Stedelijk Museum Amsterdam

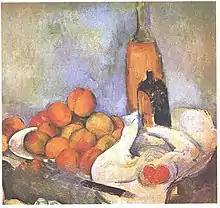
"Still life with bottles and apples" by Paul Cézanne was stolen in 1988

On 21 March 1986, Gerard Jan van Bladeren cut the painting "Who's Afraid of Red, Yellow and Blue III" (1967) by Barnett Newman with a utility knife during a psychotic episode. He was sentenced to eight months in jail and two years probation, and was banned from the museum for three years. On 21 November 1997, Van Bladeren, the same vandal, cut the painting "Cathedra" (1951), also by Barnett Newman. In court, he pleaded insanity and was not convicted, but was banned from the museum permanently.